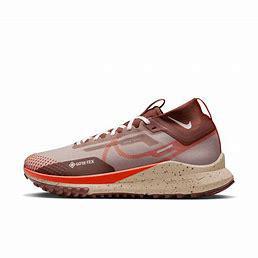
Brand: Nike
Model: Pegasus 4 Gore TEX